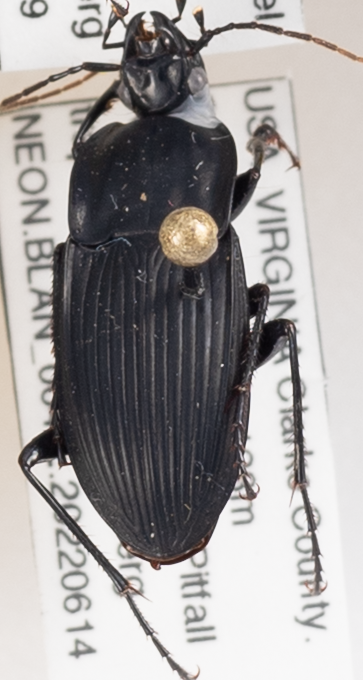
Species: Dicaelus elongatus
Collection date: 2022-06-14 04:00:00
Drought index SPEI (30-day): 0.03
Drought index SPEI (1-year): -0.03
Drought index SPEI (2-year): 0.54